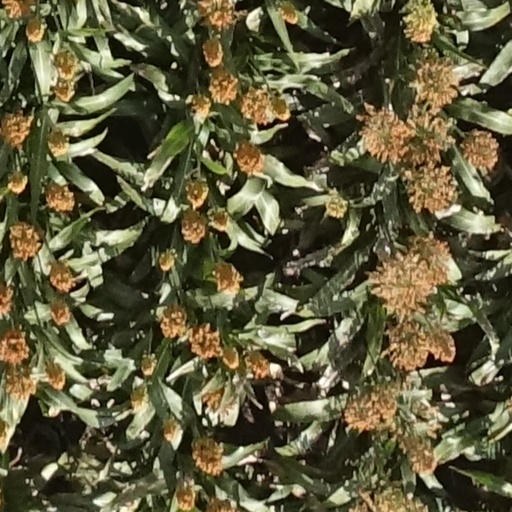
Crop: sorghum